Sydenham Hospital for Communicable Diseases

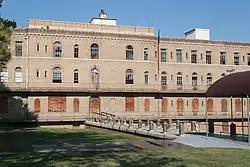
Main hospital building, August 2011.

Sydenham Hospital for Communicable Diseases, also known as Montebello State Hospital or Montebello State Chronic Disease Hospital, was a hospital and is a national historic district in Baltimore, Maryland, United States. It was originally constructed in 1922–1924, and the campus consists of seven Italian Renaissance Revival style buildings: the main hospital building, the administration building, the kitchen, the nurses’ home, the laundry with servants’ quarters above, the garage, and the powerhouse. A residence for the Director of Medical Research was added in 1939. The campus was designed by noted Baltimore architect Edward Hughes Glidden.